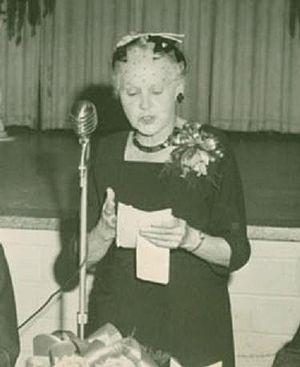
Laure Gaudreault, pionnière de la cause des institutrices québécoises, lisant un discours à l'occasion du banquet du congrès de la Corporation générale des instituteurs et institutrices catholiques de la province de Québec (CIC) en 1959
Cet article traite des événements qui se sont produits durant l'année 1937 au Québec.
Laure Gaudreault est une enseignante, journaliste et une syndicaliste québécoise. Elle est considérée comme une pionnière du syndicalisme enseignant au Québec.